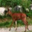
Label: deer